Marlin Firearms

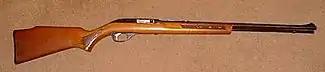
Marlin Model 60 .22LR rifle manufactured in 1982

Marlin Firearms was founded in 1872 by John Marlin. Marlin produced a large assortment of firearms such as lever-action rifles, pump-action shotguns, and single-shot rifles. Marlin was considered the main competitor to Winchester.